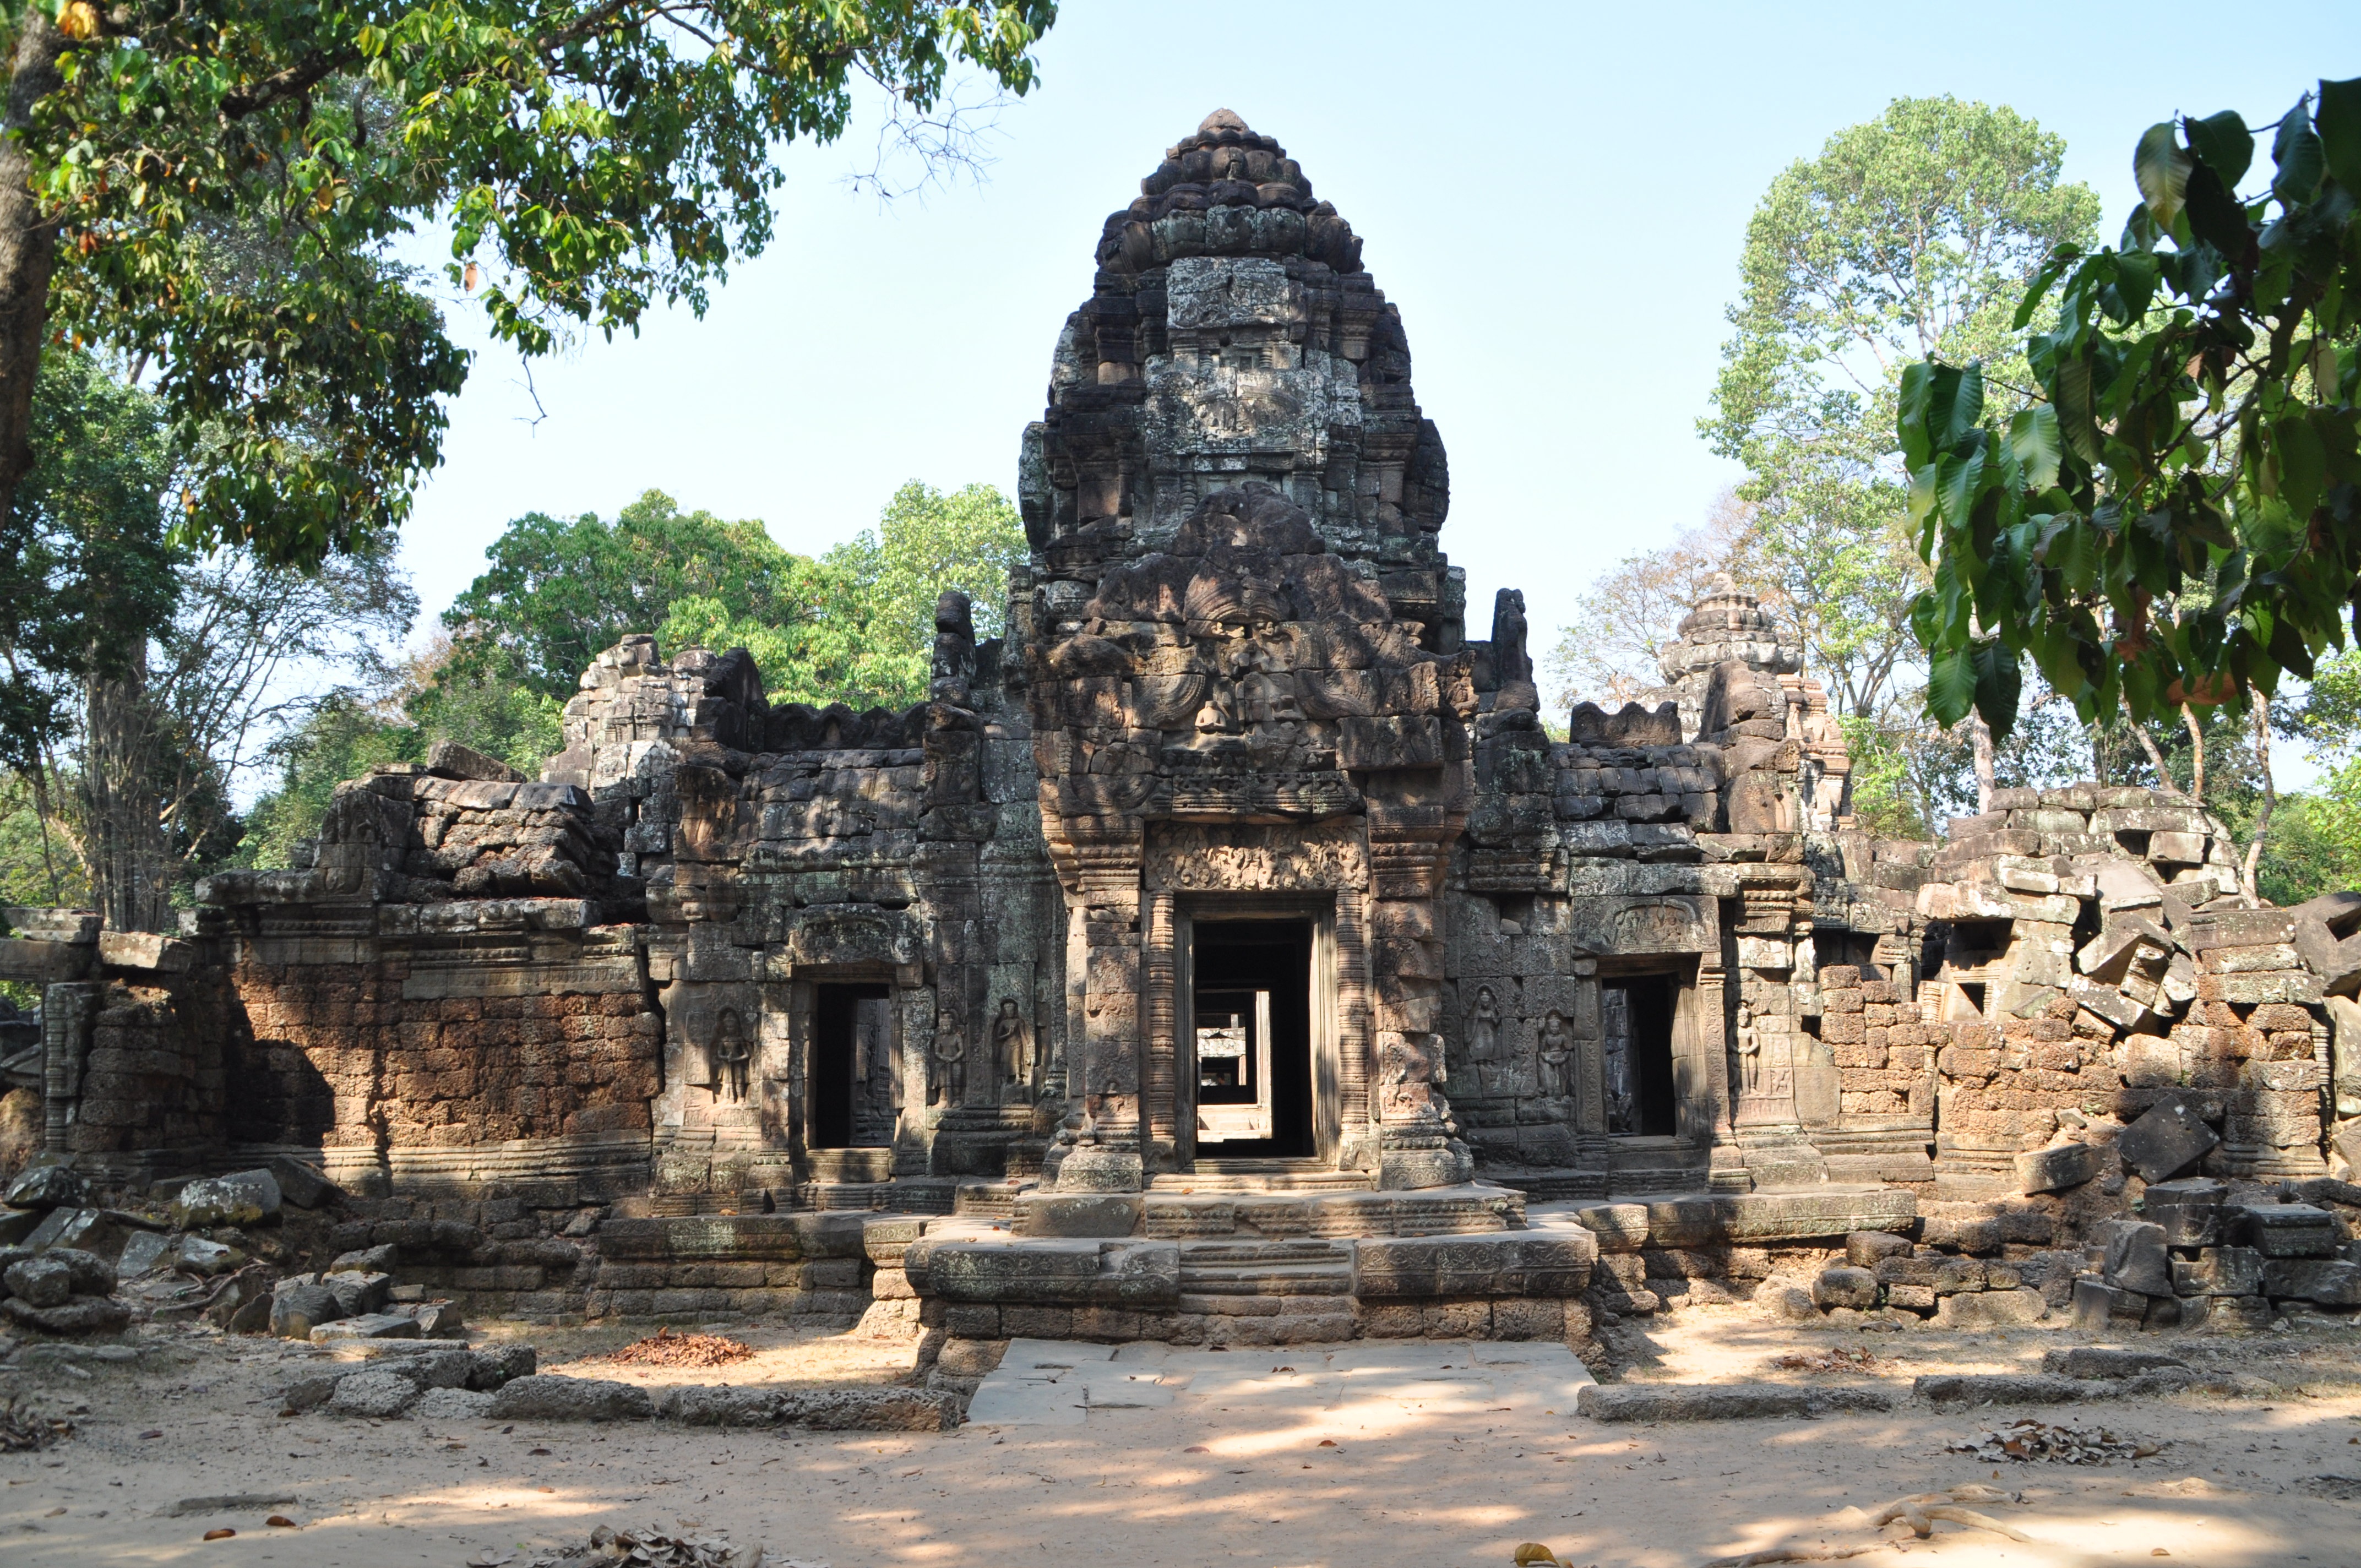
building, monument, asia, place of worship, sculpture, temple, ruins, cambodia, shrine, history, faces, historically, wat, angkor, khmer, hinduism, archaeological site, unesco world heritage site, unesco world heritage, temple complex, hindu temple, historic site, ancient history, maya civilization